St. Gabriel, Louisiana

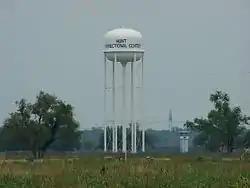
Elayn Hunt Correctional Center.

The Louisiana Department of Public Safety and Corrections operates two prisons, Elayn Hunt Correctional Center and Louisiana Correctional Institute for Women (LCIW), in St. Gabriel. LCIW houses the female death row.